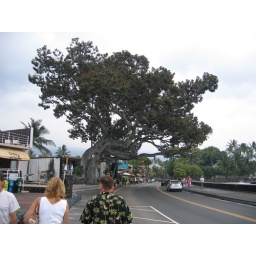
tree growing over the road